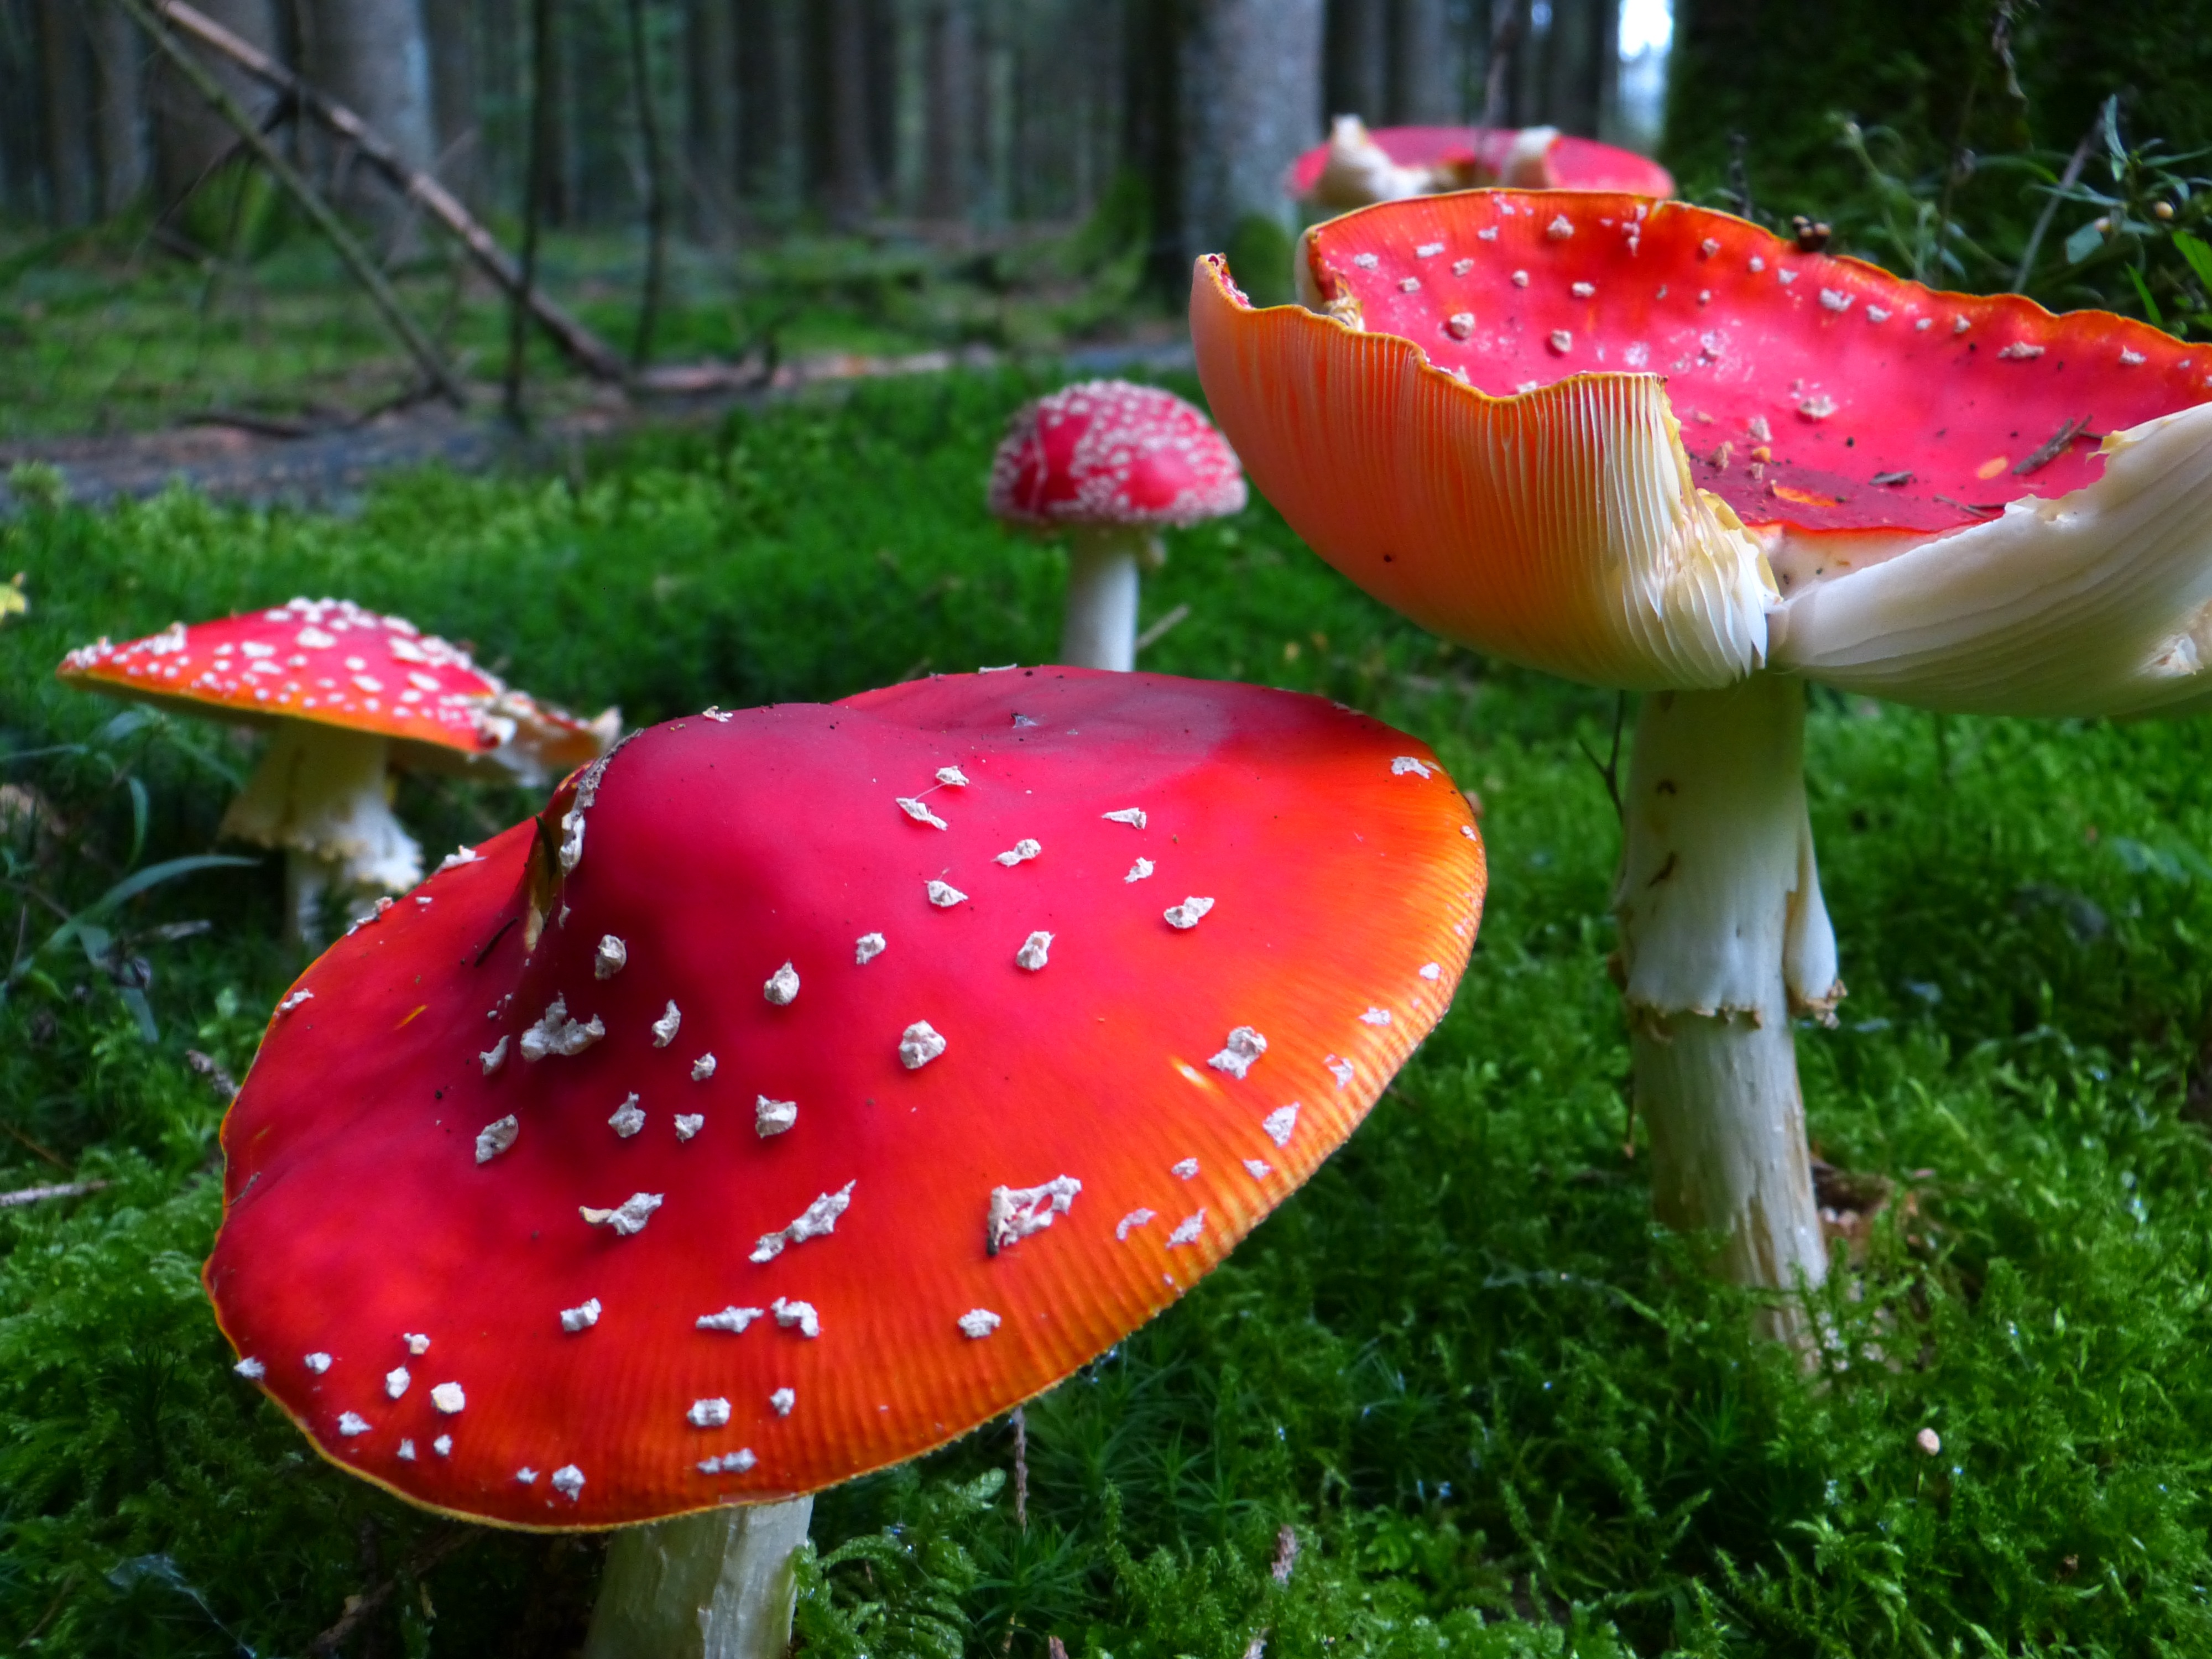
nature, forest, plant, flower, moss, red, autumn, botany, mushroom, flora, fungus, spotted, mushrooms, fly agaric, toxic, agaric, red fly agaric mushroom, macro photography, medicinal mushroom